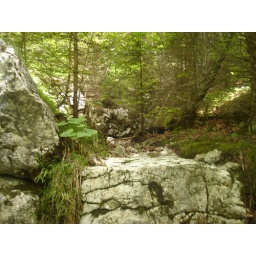
A dried out brook that appeared man made somewhere in the forest near Neuschwanstein castle